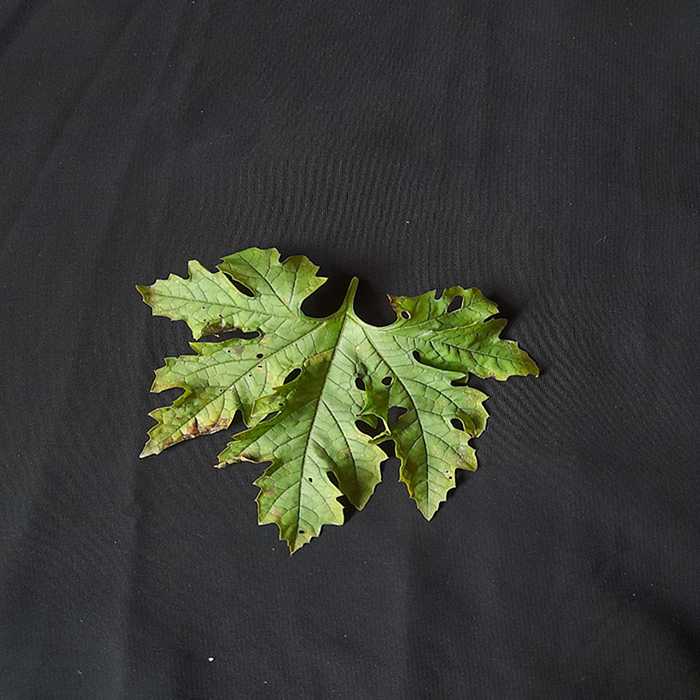
Plant: Bitter Gourd
Label: Downey mildew